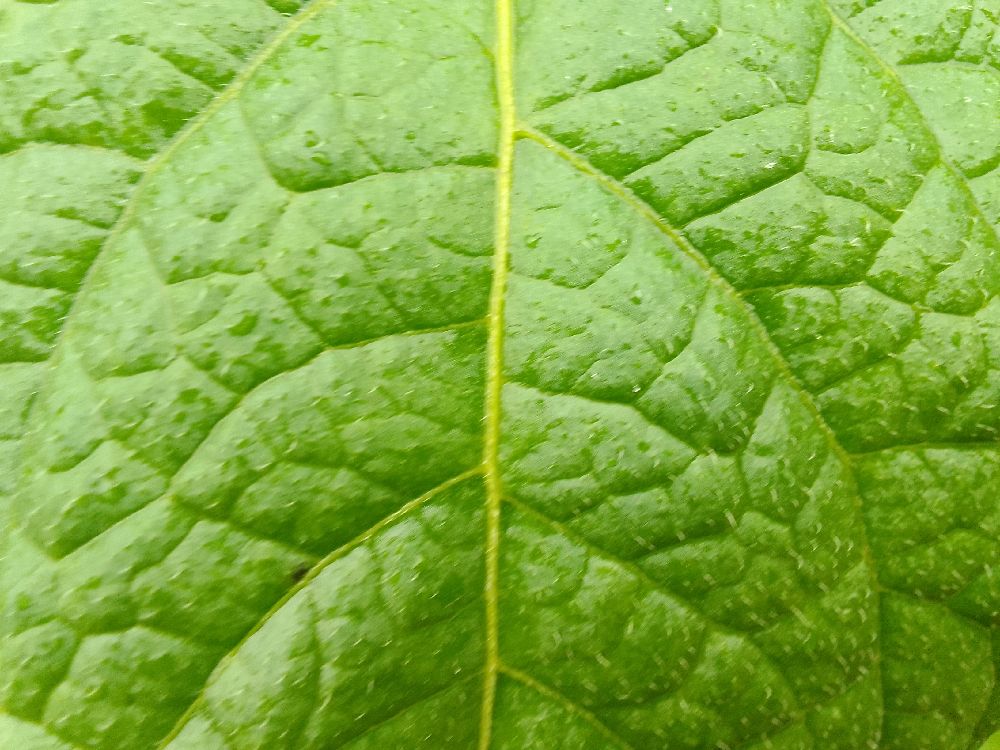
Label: Healthy